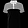
Label: T - shirt / top